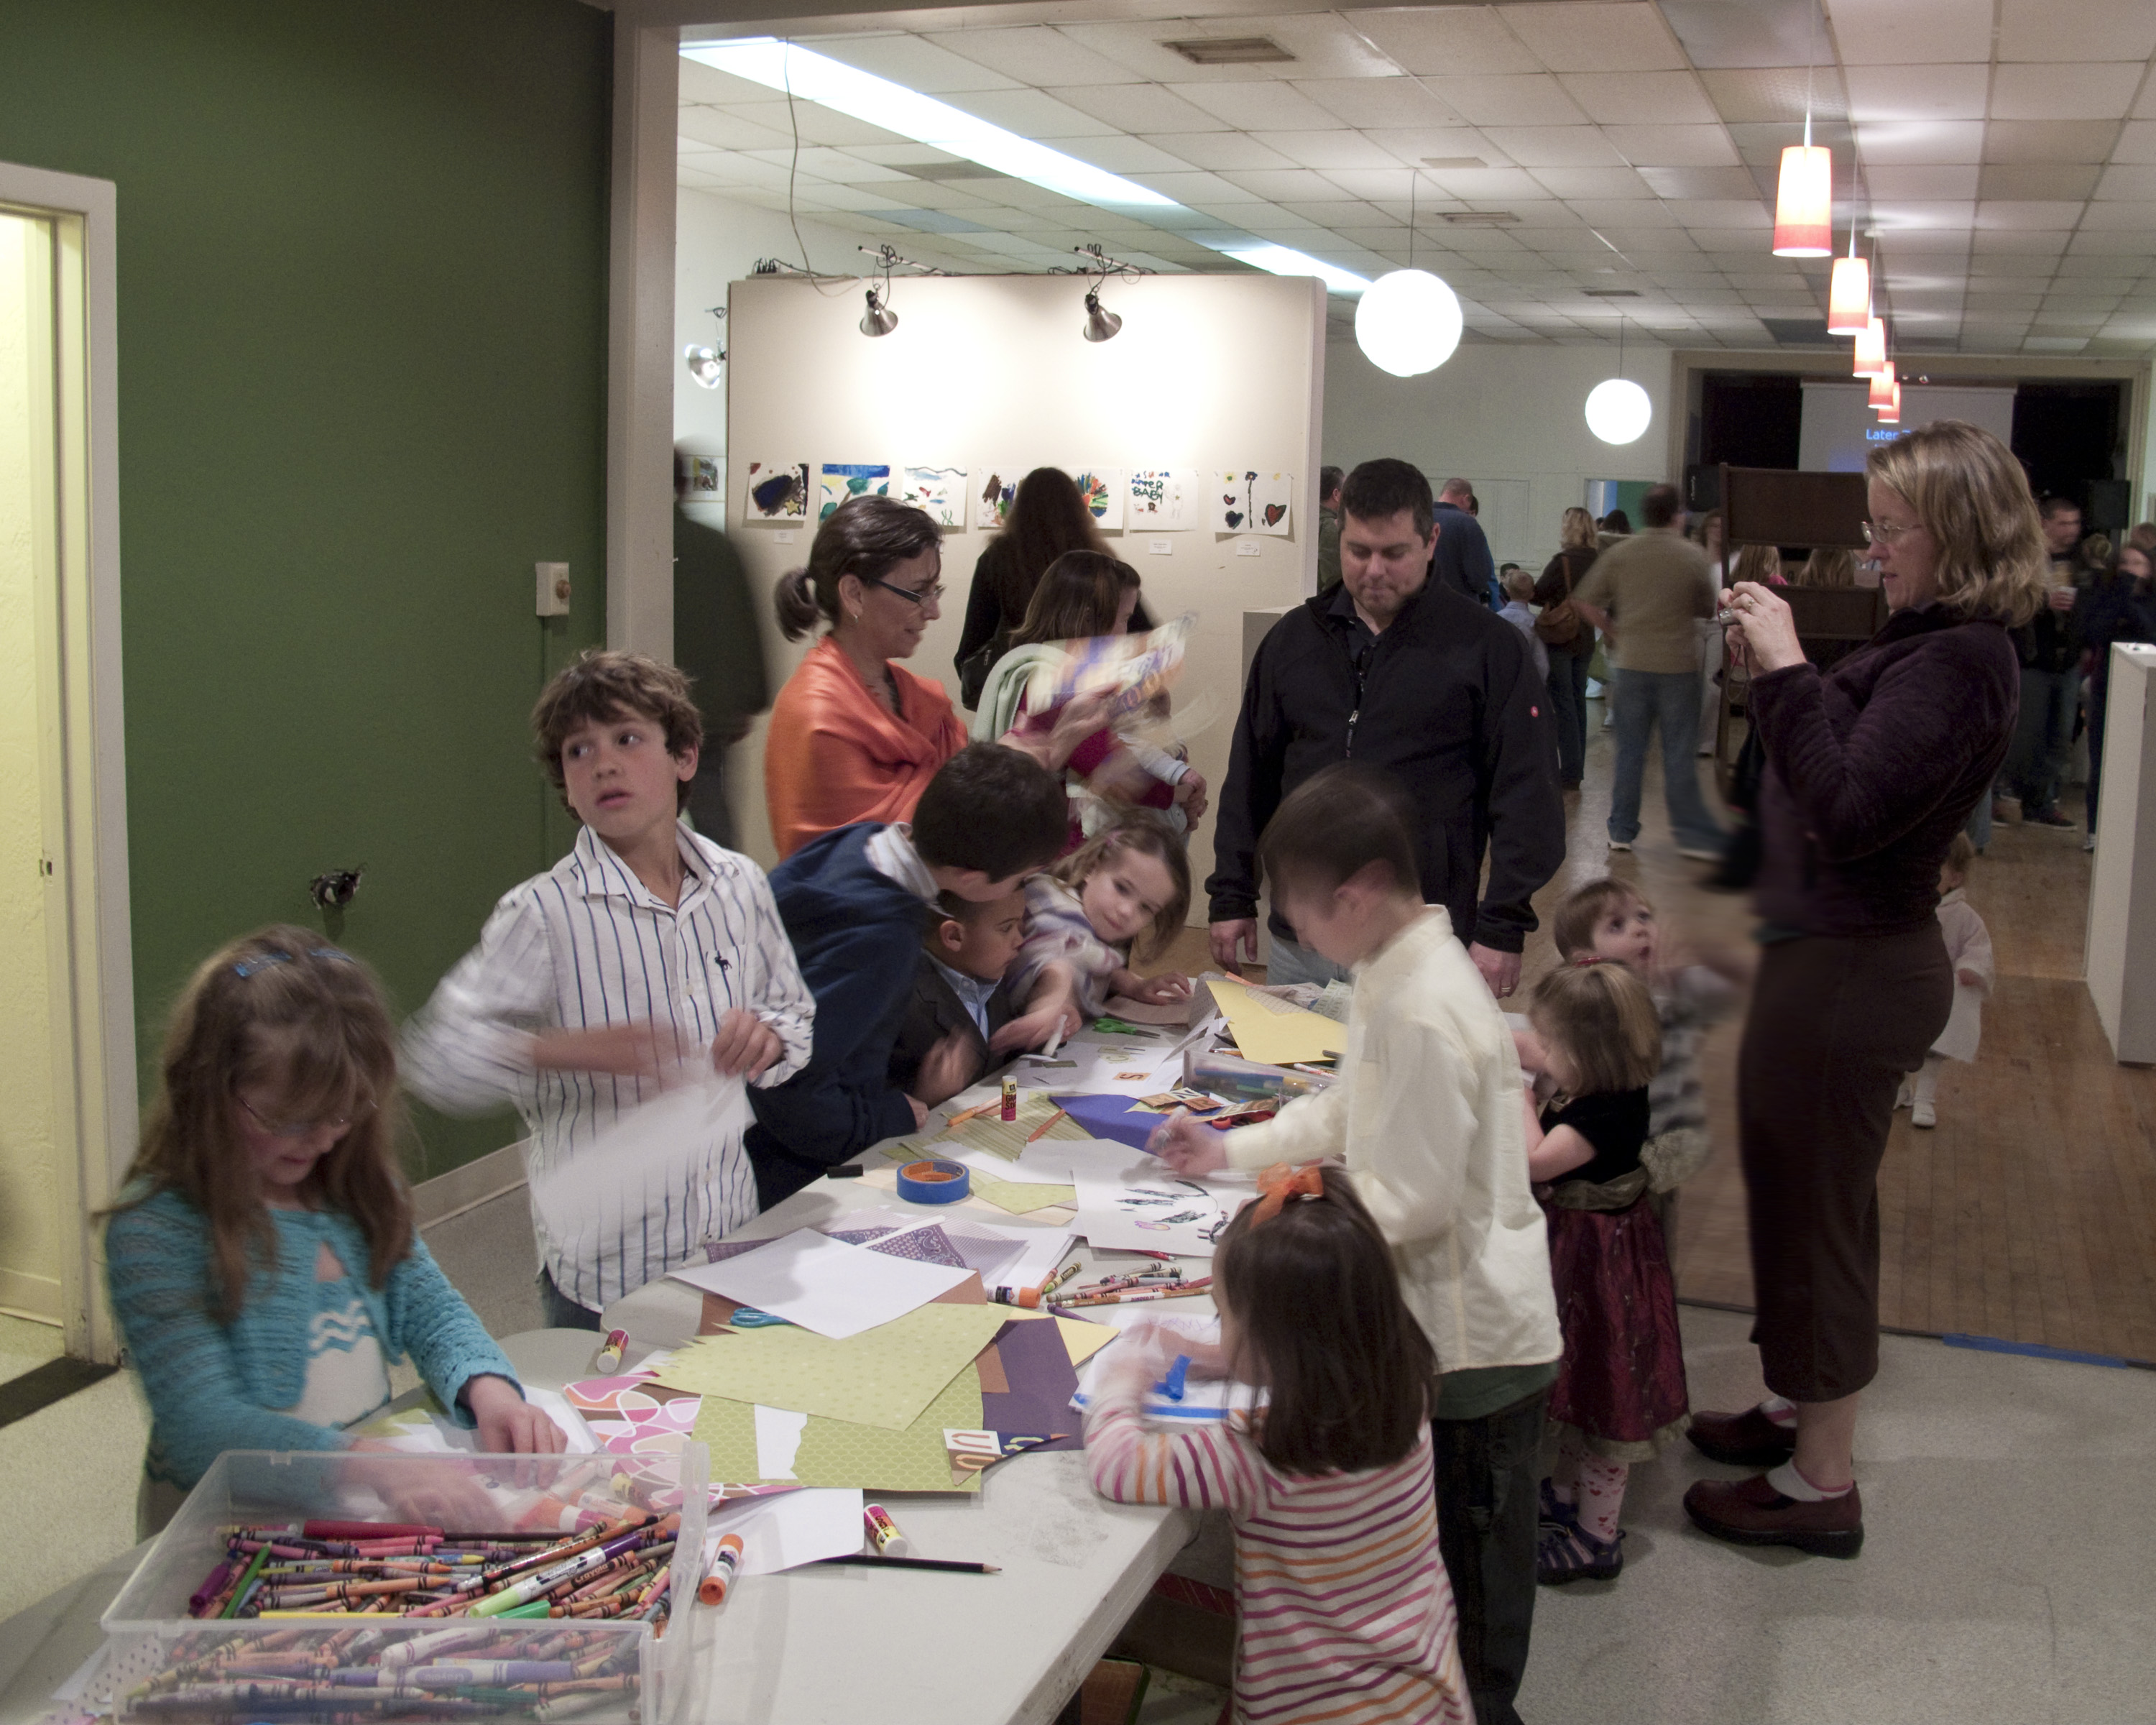
workshop, community, art, sacramento, secondsaturday, vox, voxsacramento, childrensartshow